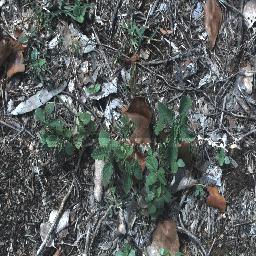
Label: negative